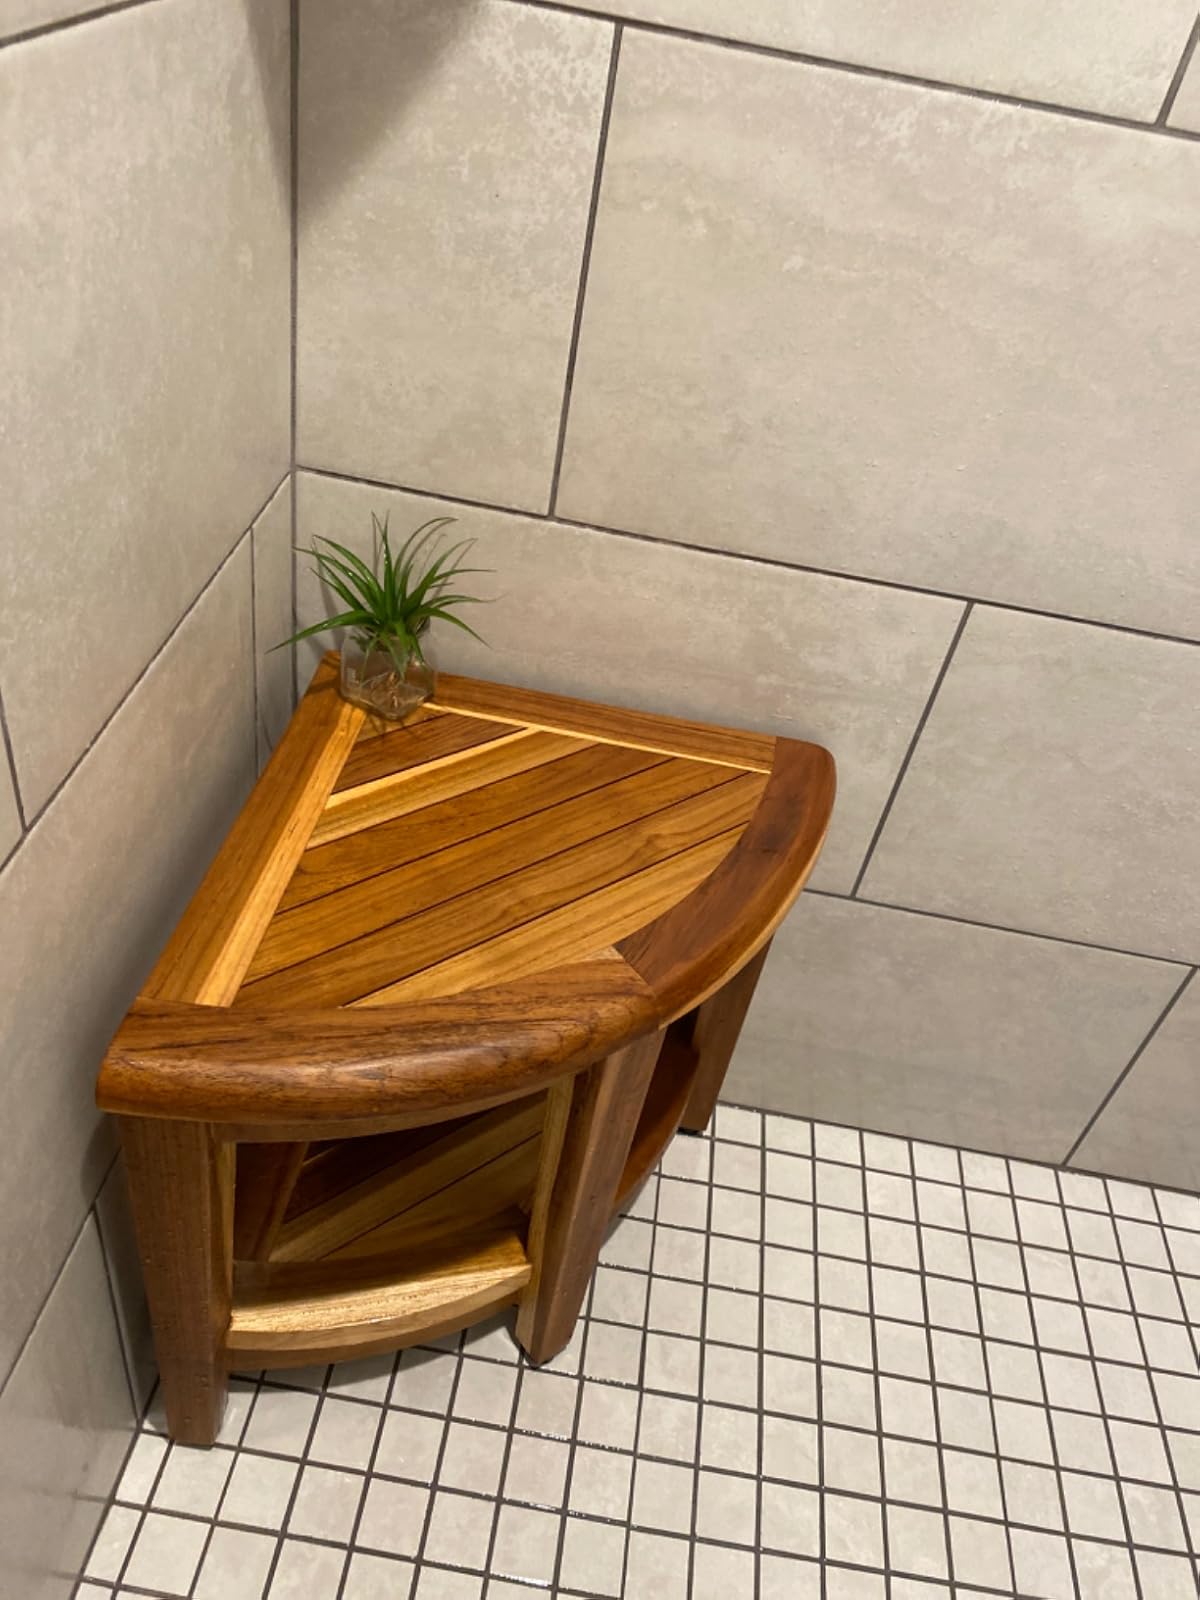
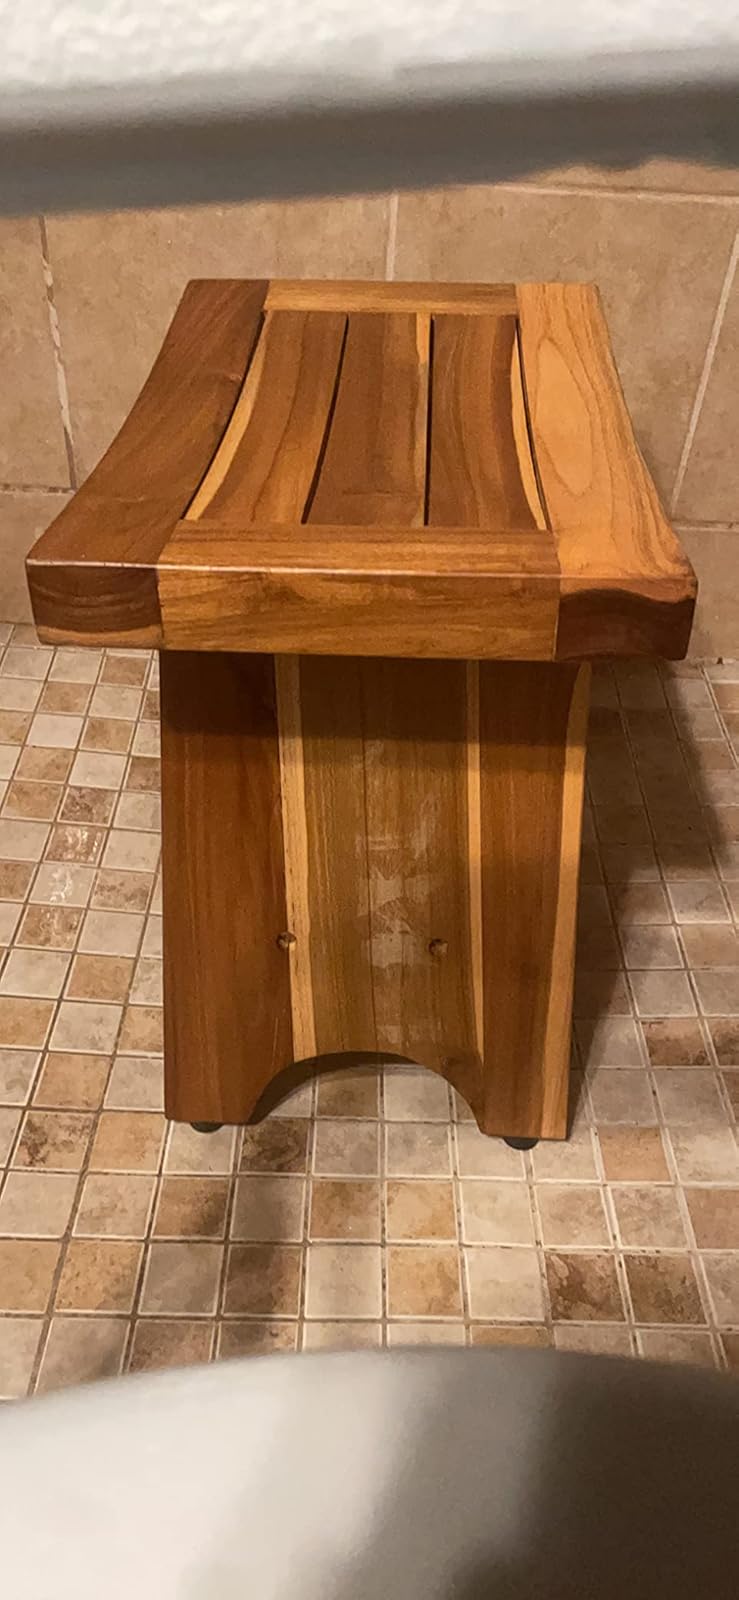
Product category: stool
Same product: no